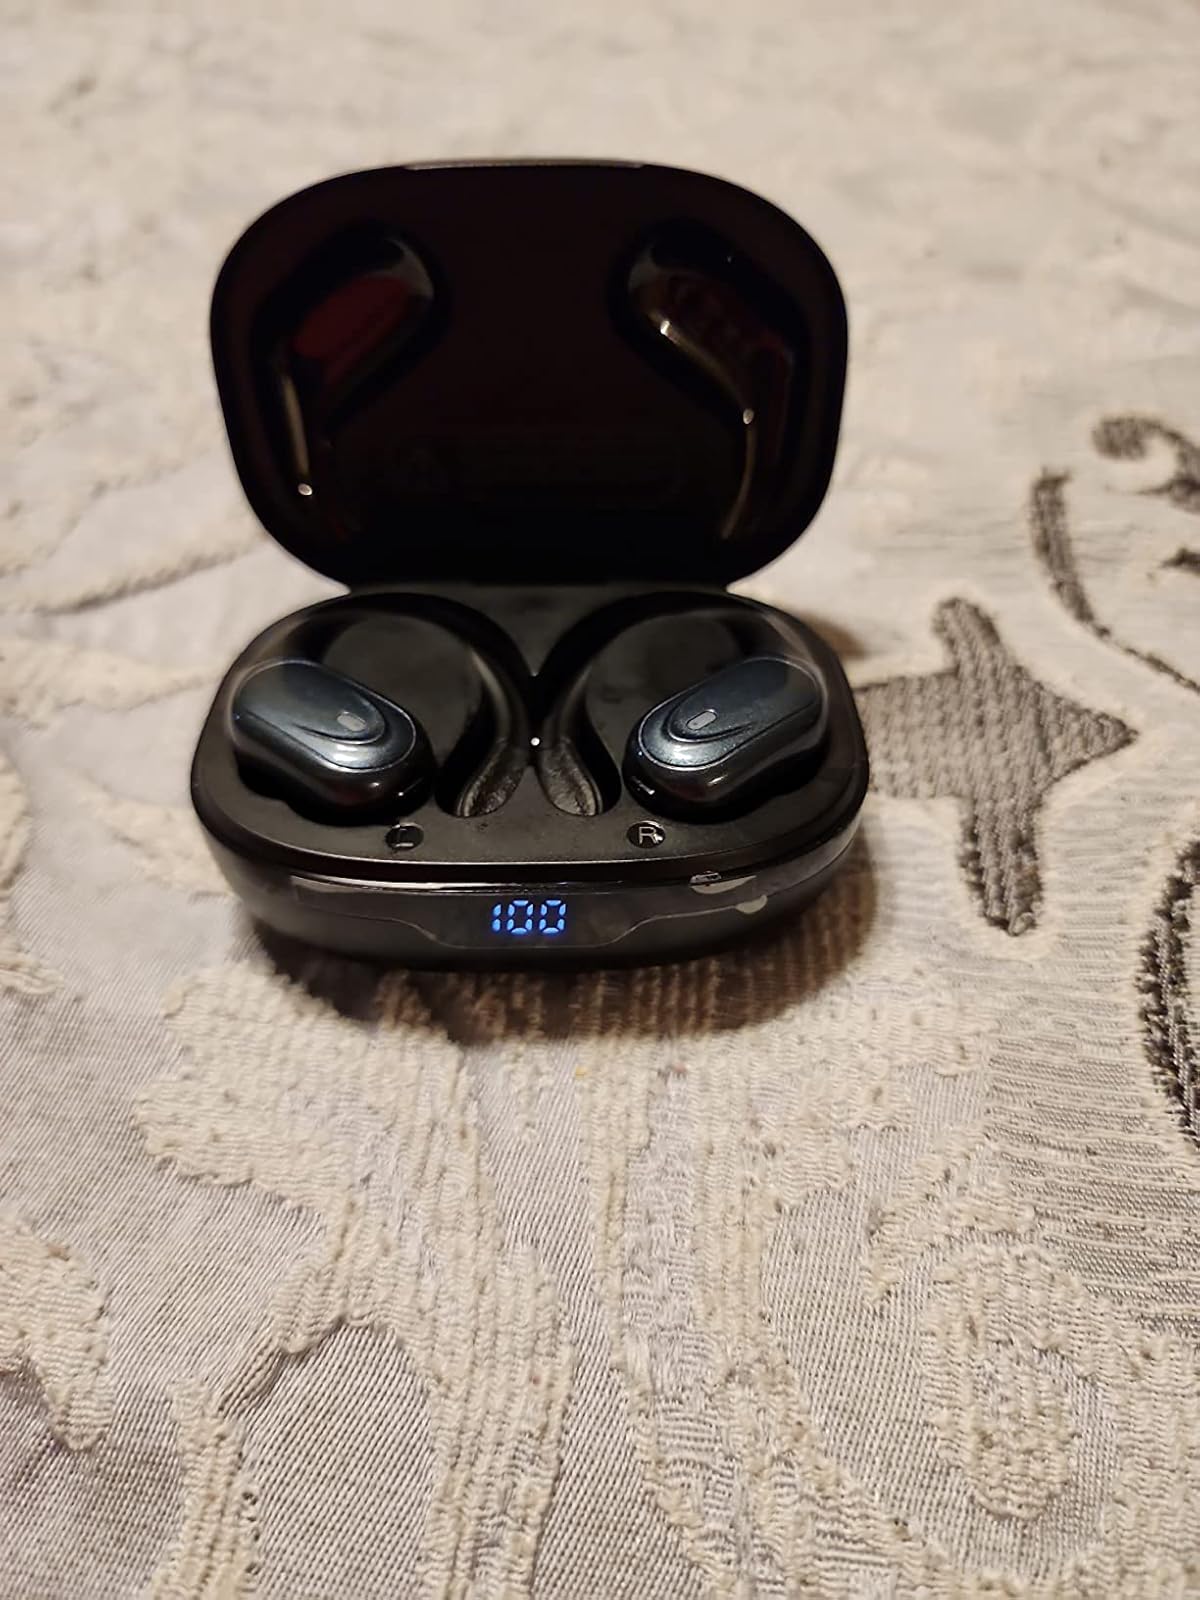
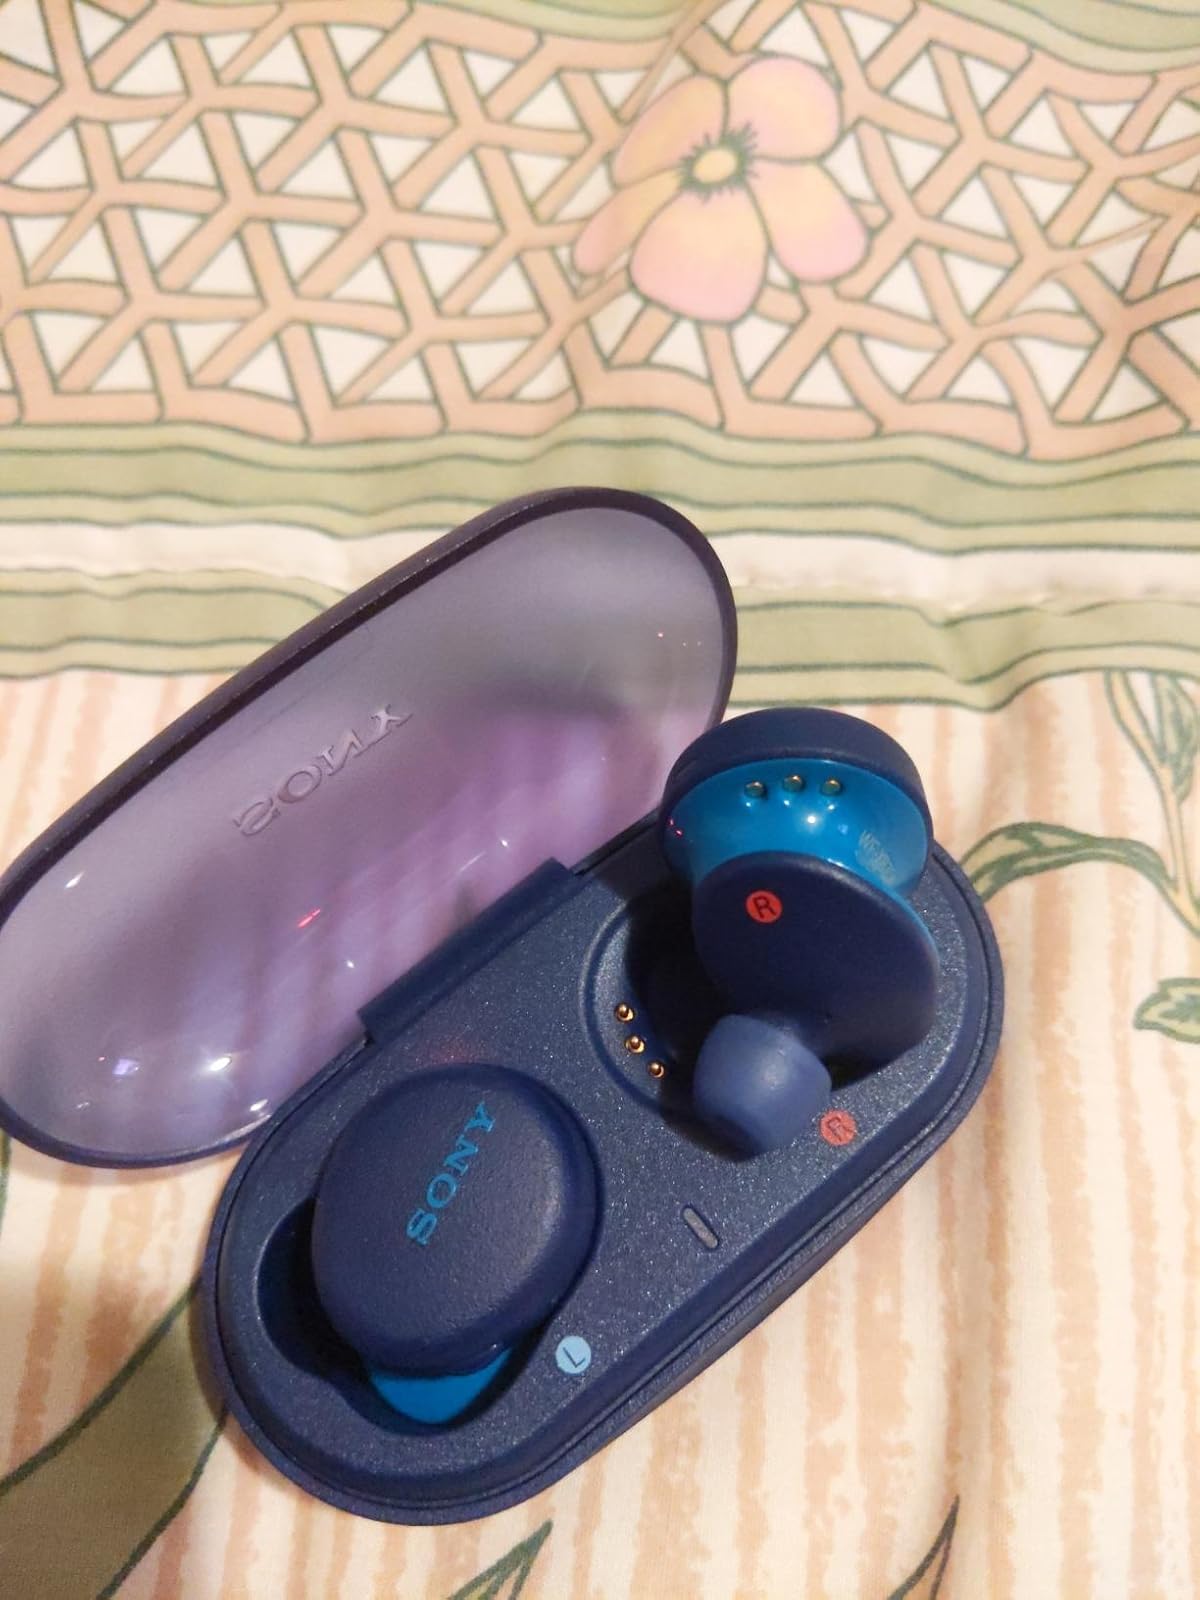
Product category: earbuds
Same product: no